Belt of fat theory

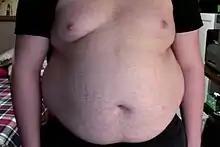
People with a "belt of fat" around their midsections may suffer losses in competitive eating contests due to it.

In competitive eating, the belt of fat theory posits that, paradoxically, those who have a higher body fat percentage are less well positioned to win contests. This is due to the eponymous "belt of fat" around the midsections of competitors, made up of subcutaneous and visceral fat, which constricts rapid expansion of their stomachs. Originally forwarded in 1998 by Major League Eating (then known as the International Federation of Competitive Eating), the belt of fat theory has gone on to become widely accepted by competitive eaters.